Southern Pacific Freight Depot (Yuma, Arizona)

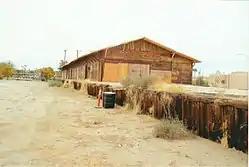
Southern Pacific Freight Depot

Southern Pacific Freight Depot in Yuma, Arizona was built in 1891, built with redwood shiplap and in the wooden Stick—Eastlake architectural motifs of the Victorian Queen Anne Style.